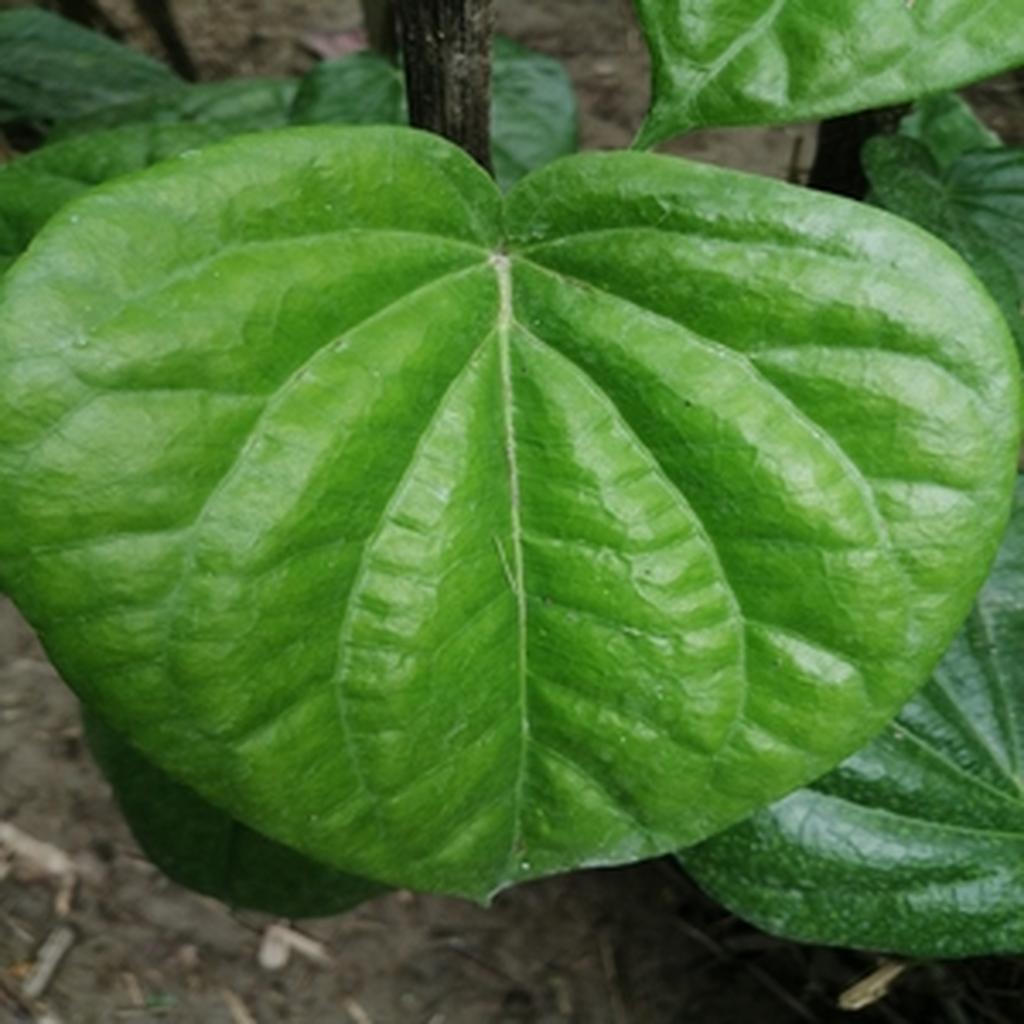
Label: Healthy_Leaf